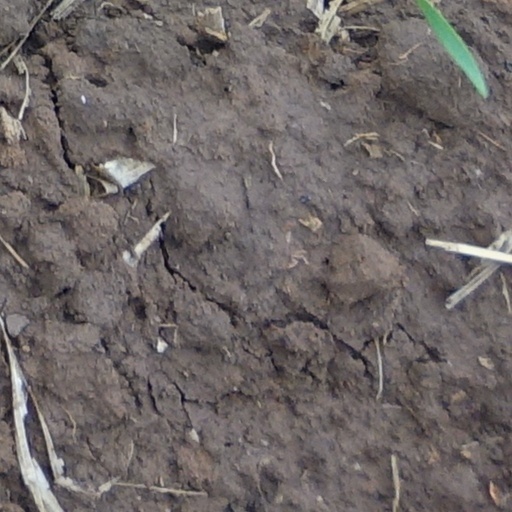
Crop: wheat